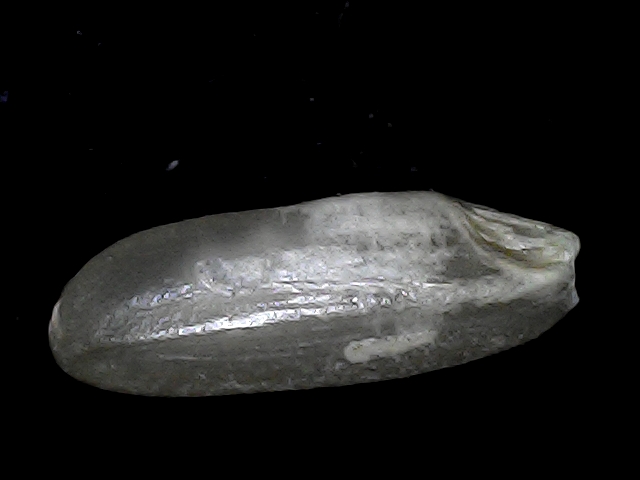
Rice variety: BD85